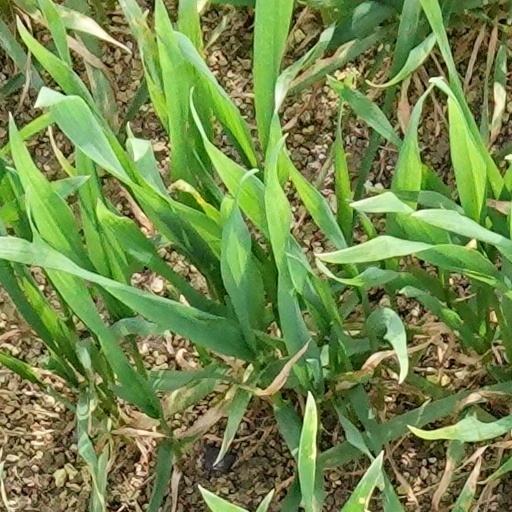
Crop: wheat